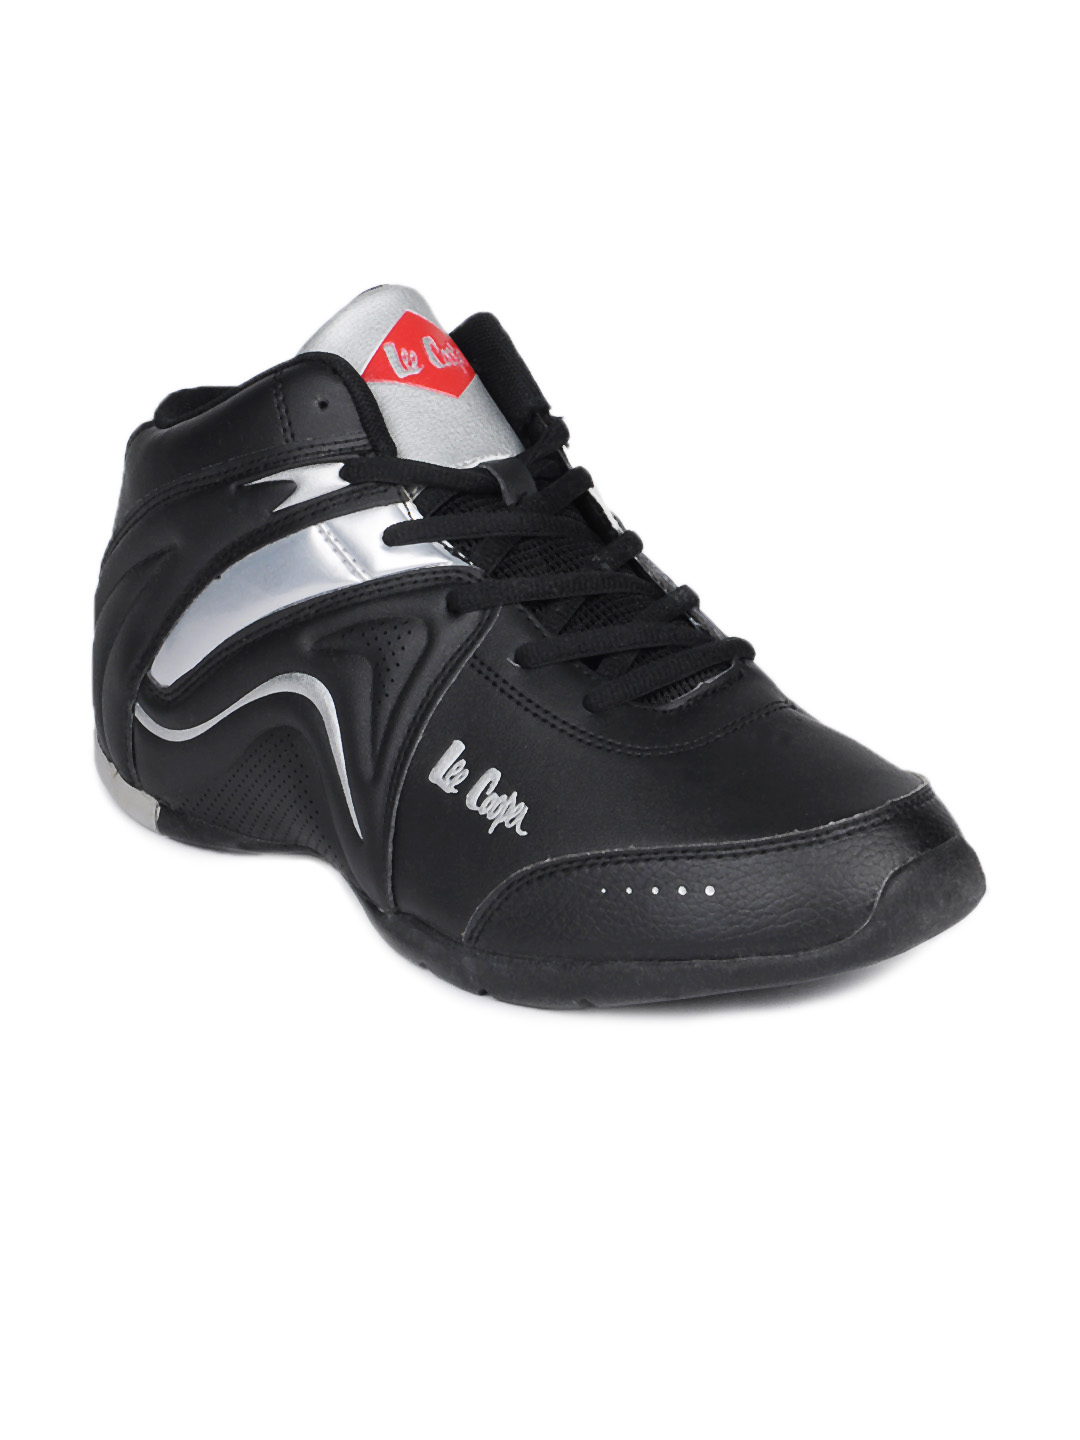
Lee Cooper Men Black Sports Shoes
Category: Footwear / Shoes / Sports Shoes
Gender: Men
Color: Black
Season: Fall 2012
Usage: Sports